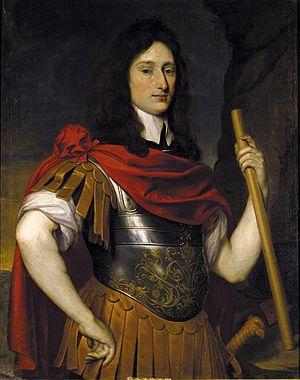
Jean-Philippe-Frédéric du Palatinat est un prince palatin, fils de Frédéric V du Palatinat roi de Bohème.